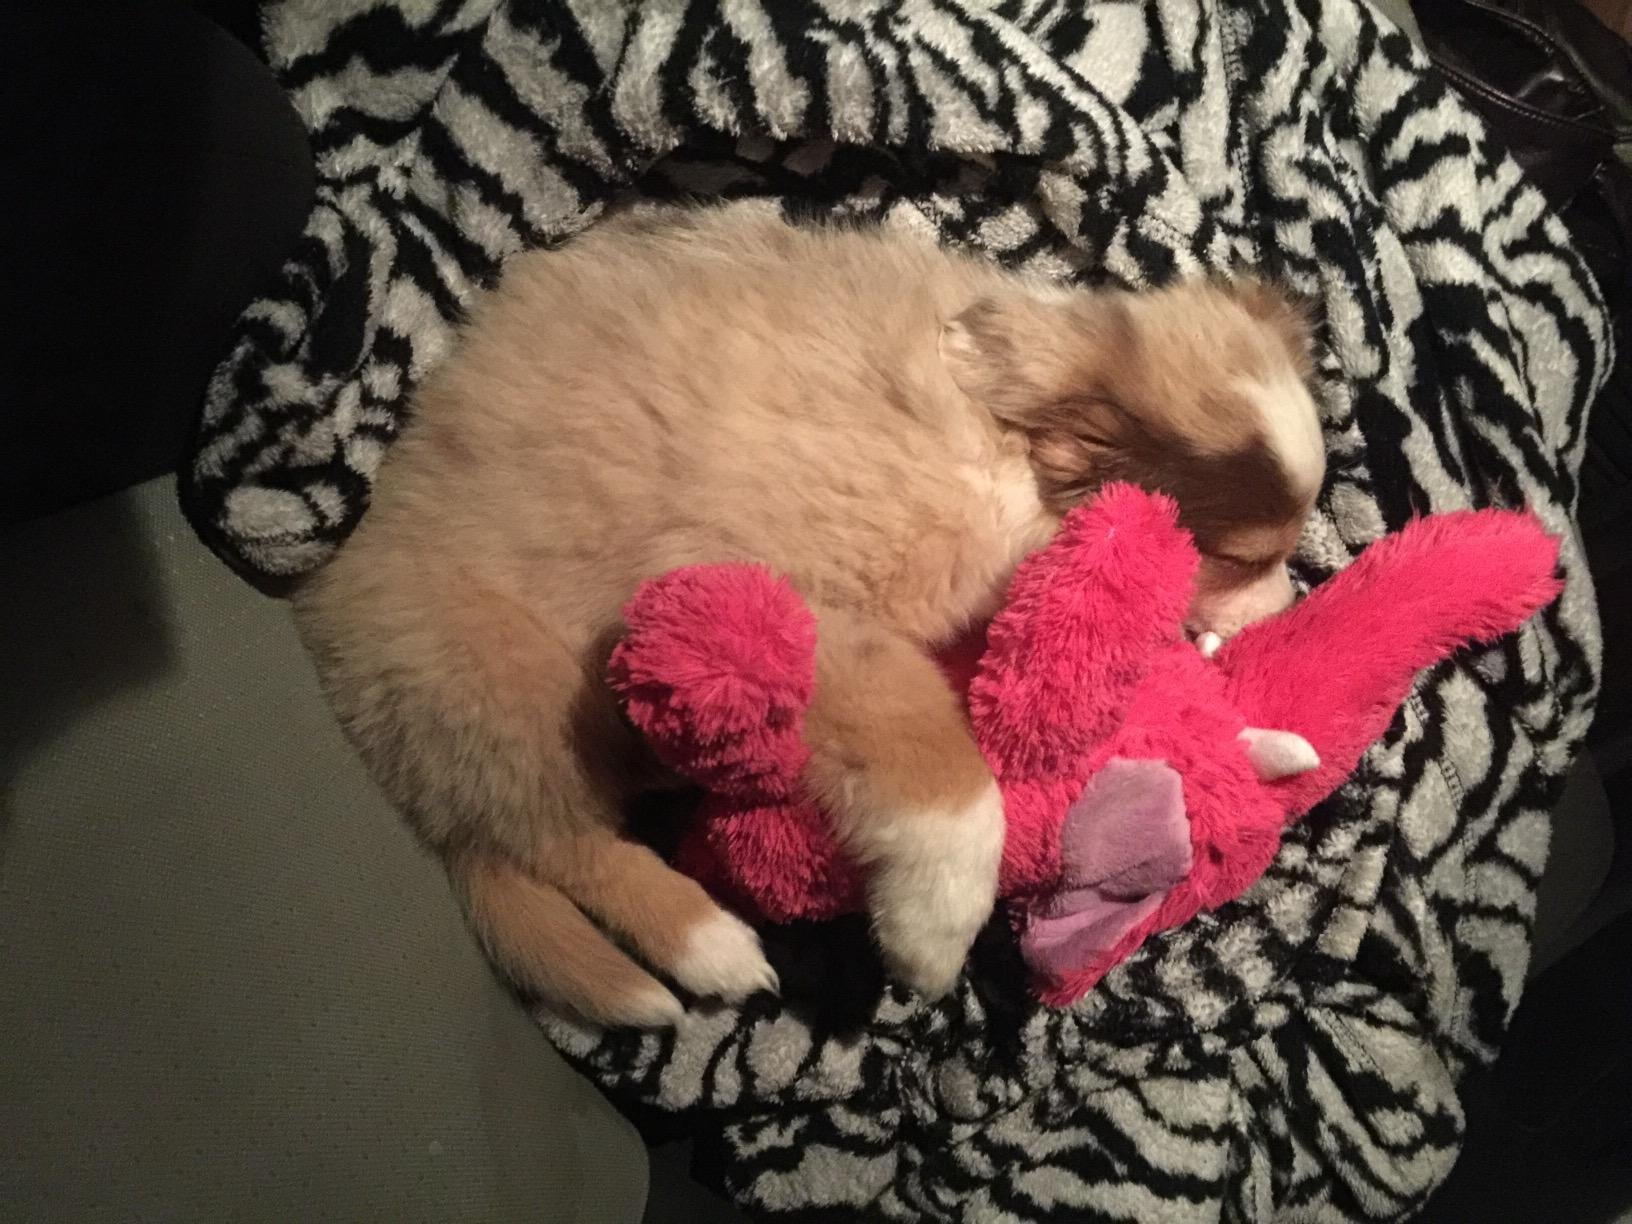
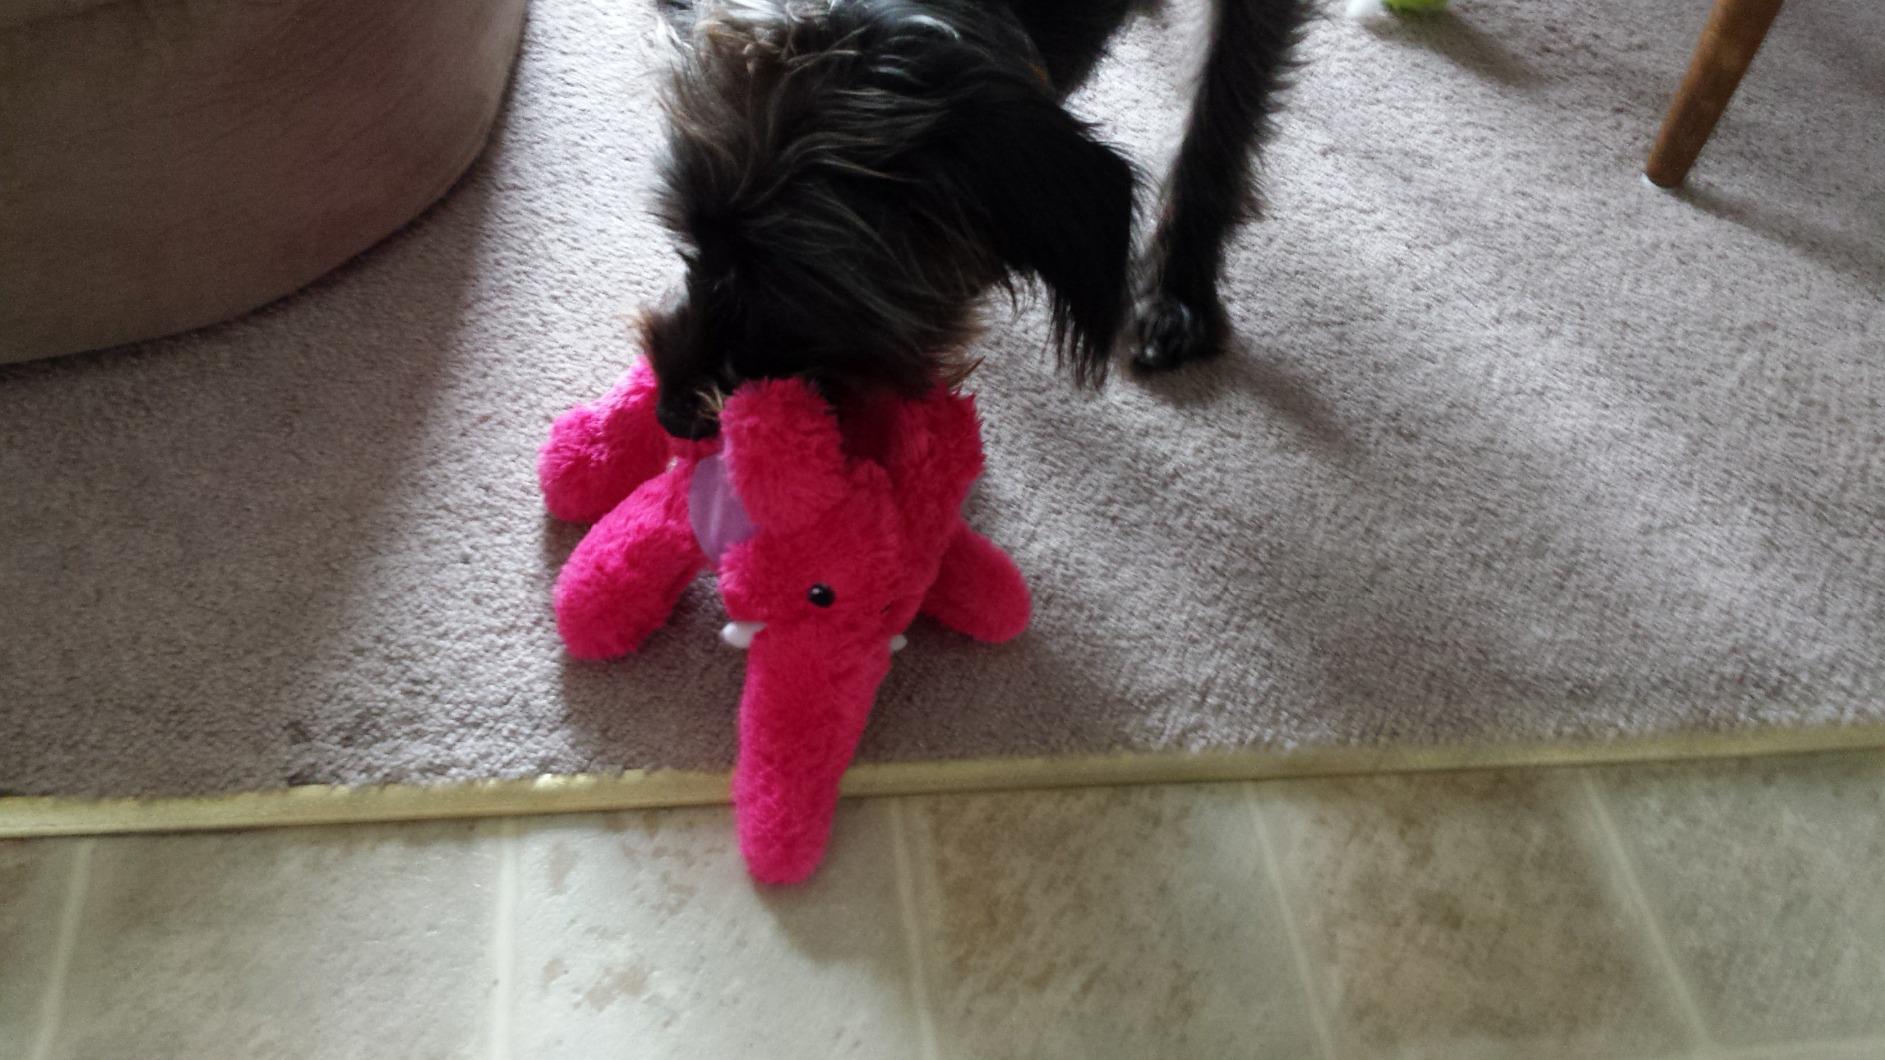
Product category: items_toy
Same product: yes